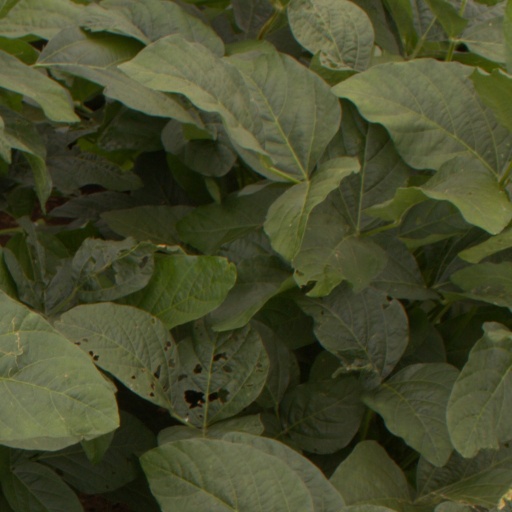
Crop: soybean